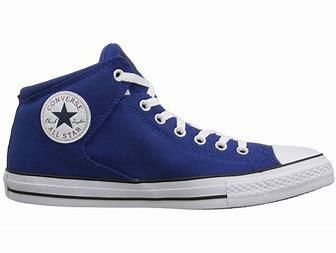
Brand: Converse
Model: Chuck Taylor